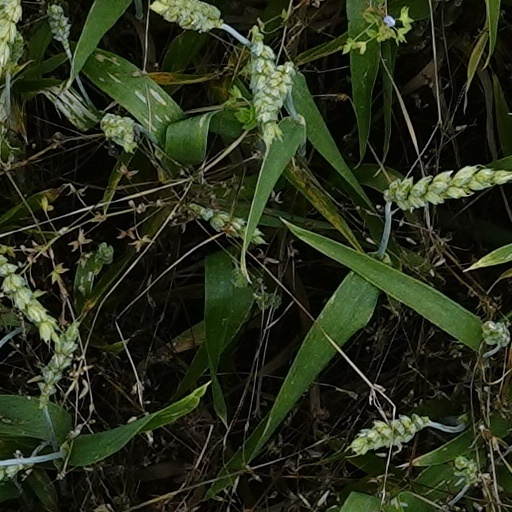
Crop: wheat